Answer in natural language. Is Doorway (marked A) behind Window (marked B)? Choose between the following options: no or yes
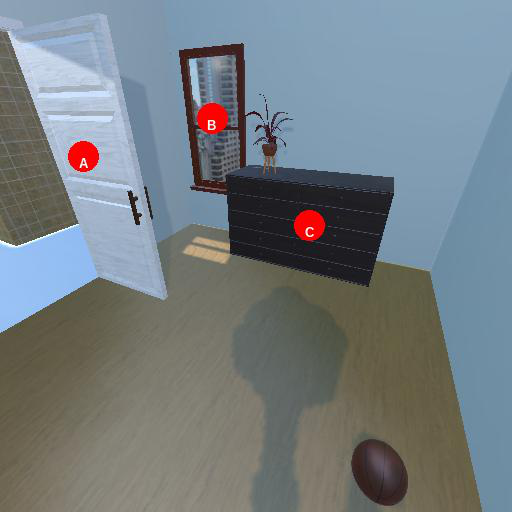
<answer>no</answer>